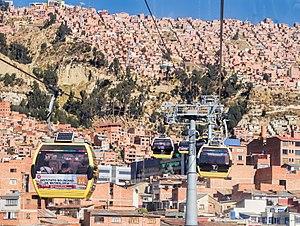
Une télécabine est un système de transport par câble, comprenant plusieurs petites cabines, dont la capacité varie de 2 à 16 places, disposées sur un câble unique à la fois porteur et tracteur, qui forme une boucle à mouvement généralement unidirectionnel.
Le téléphérique La Paz - El Alto, officiellement baptisé Mi Teleférico, est un réseau de téléphérique urbain reliant les villes boliviennes de La Paz et d'El Alto. Mis en service le 30 mai 2014, le réseau originel comptait trois lignes. Une seconde phase ajoute huit lignes supplémentaires au réseau, dont sept sont en juin 2019 en service.